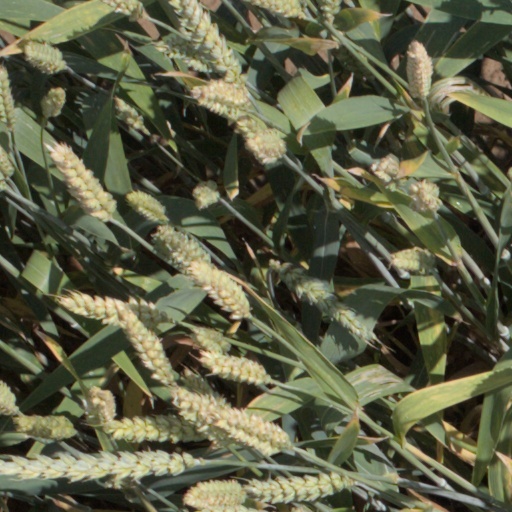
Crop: wheat